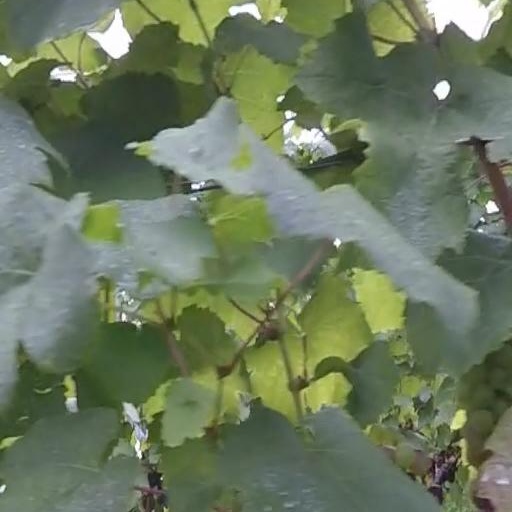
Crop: grape